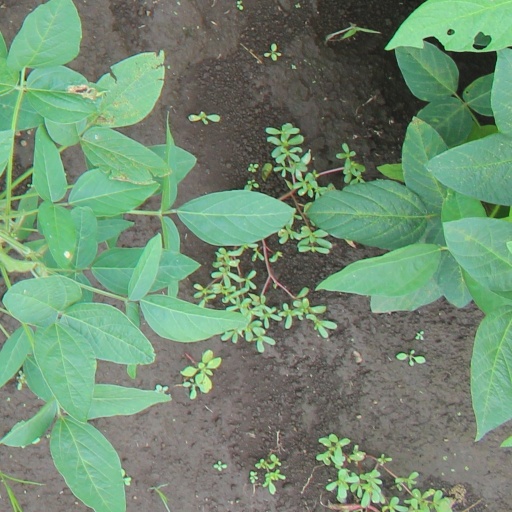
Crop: soybean